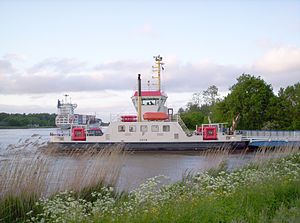
Kudensee (kommune)
Kanalærgen Stettin
Kudensee er en by og en kommune i det nordlige Tyskland, beliggende i Amt Wilstermarsch i den sydvestlige del af Kreis Steinburg. Kreis Steinburg ligger i den sydvestlige del af delstaten Slesvig-Holsten.